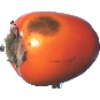
Label: kaki